François de Beaumont

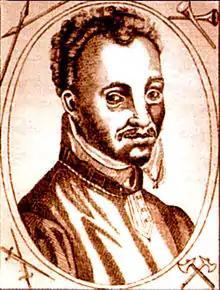
Baron des Adrets.

He was born in 1512 or 1513 at the château of La Frette (Isère).. He was the son of Georges de Beaumont, baron des Adrets and Jeanne Guiffrey. As a young man he forcibly rescued his sister from a convent, that she had been sent to against her will. He married Claude Gumin with whom he had several children. None of his sons survived him, with one being killed at the siege of La Rochelle in 1573. His two girls had only one offspring.